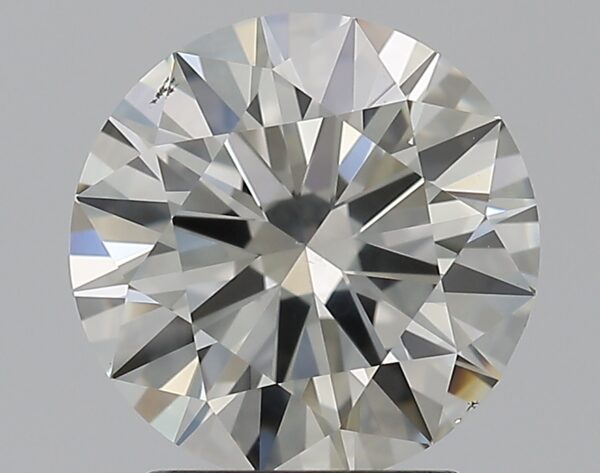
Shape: round
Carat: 2
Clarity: SI1
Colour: I
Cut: EX
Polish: EX
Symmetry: EX
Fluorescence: N
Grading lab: GIA
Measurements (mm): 8.17 x 8.23 x 4.9